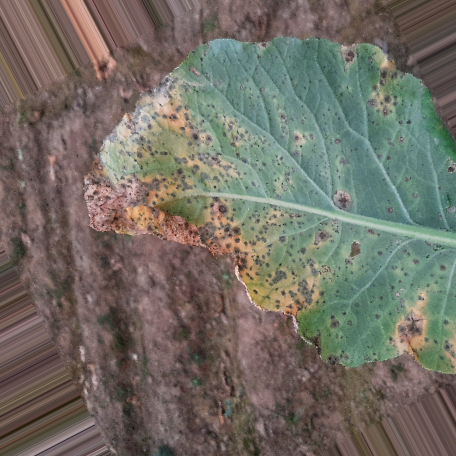
Label: Downy Mildew